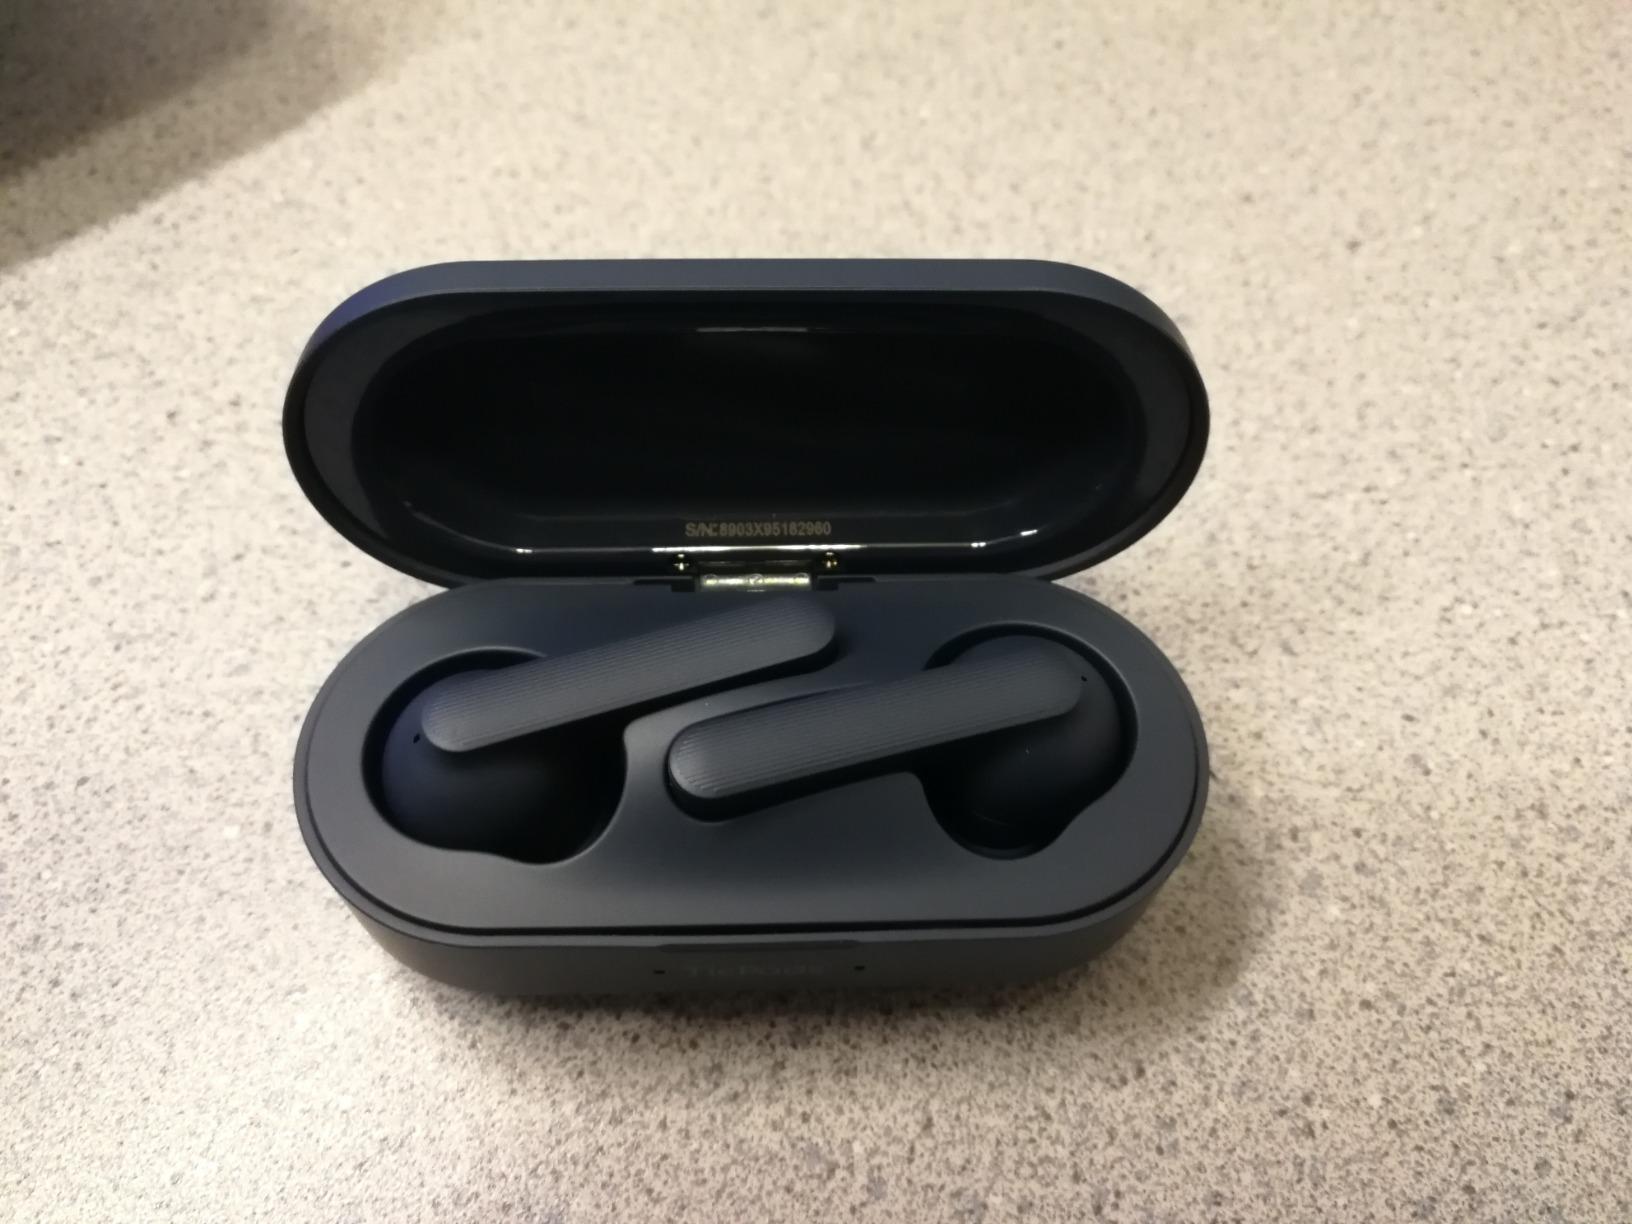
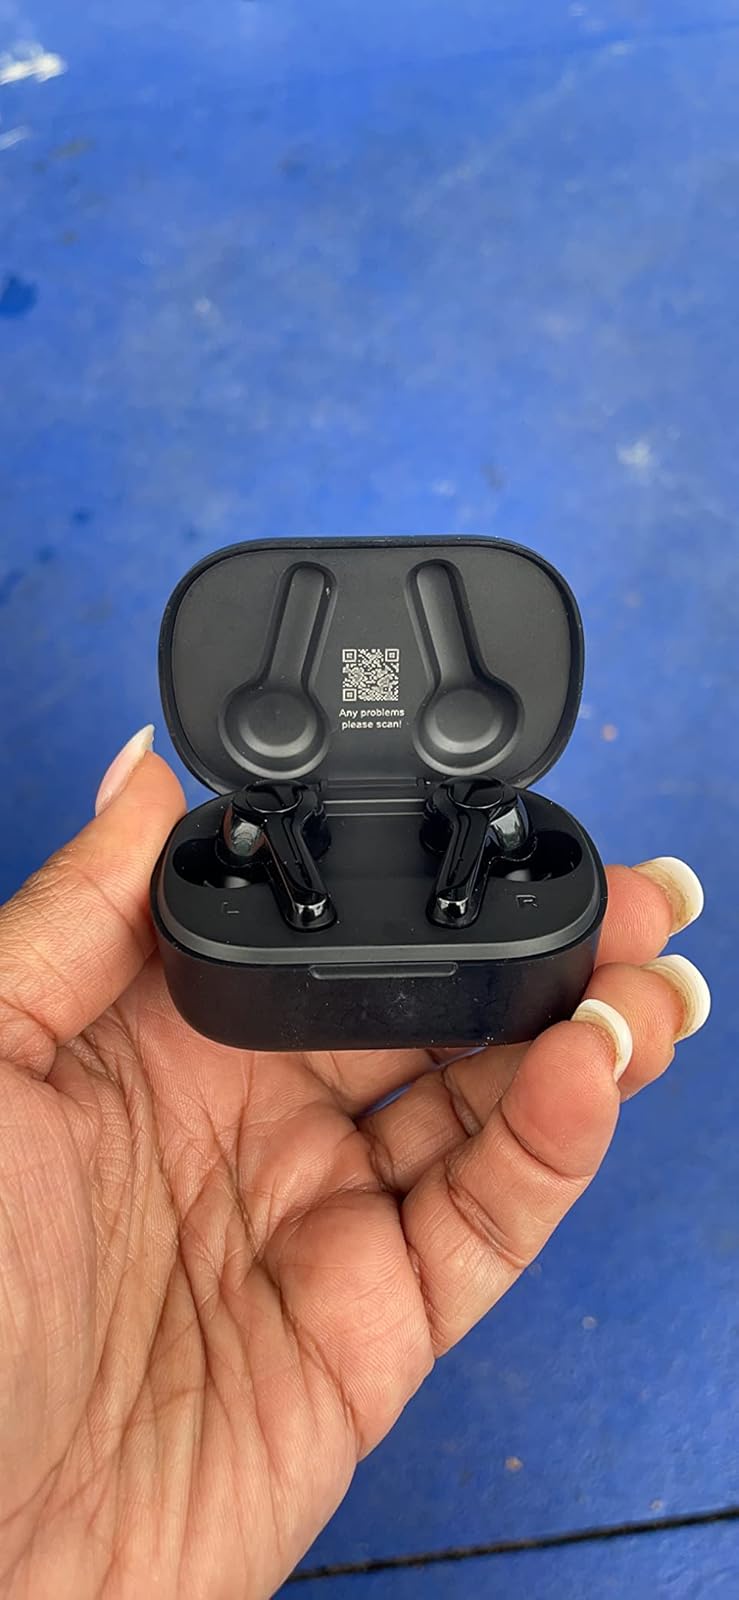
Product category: earbuds
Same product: no